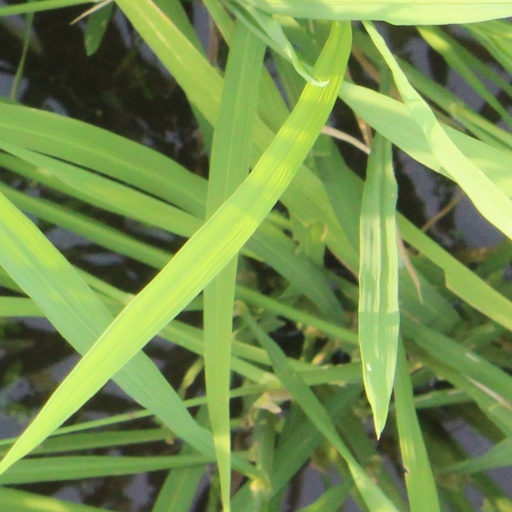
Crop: rice